South Main and Washington Streets Historic District

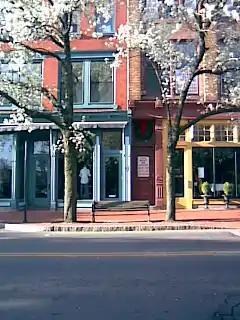
Buildings along Washington Street, April 2009

The South Main and Washington Streets Historic District — 68-139 Washington St. and 2-24 South Main St. is a historic district in South Norwalk, Connecticut. The district encompasses 35 buildings and two other structures (including the South Norwalk Railroad Bridge). Varied architectural styles from the late 19th and early 20th centuries include Romanesque Revival, Second Empire, and Italianate architecture. Half of the area first became part of the National Register of Historic Places in 1977 (35 buildings and two structures). The district was increased in 1985 with the addition of nine buildings on (11-15 through 54-60 South Main St.) and again in 1999, with another 10 buildings on , roughly along North Main Street from Washington Street to Ann Street.